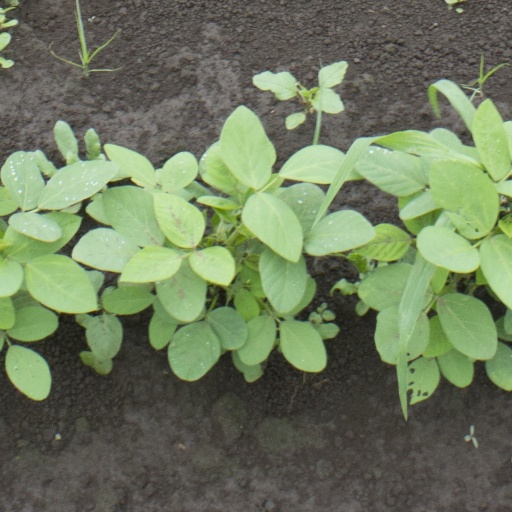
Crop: soybean